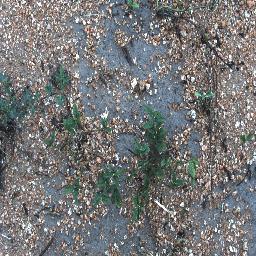
Label: negative